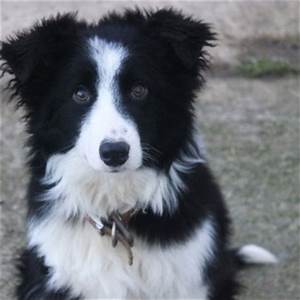
Label: cane